History of the Metropolitan Police

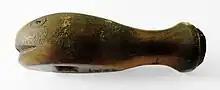
Carved whale bone whistle dated 1821 and reportedly later used by a Metropolitan Police "Peeler". 8 cm long.

During the late 18th and early 19th century, the Industrial Revolution witnessed an exponential expansion in London's size and economic importance. It became clear that the locally maintained system of volunteer constables and "watchmen" was disorganised and inefficient in the deterrence, detection and prevention of crime. As a result, a parliamentary committee was appointed to investigate the current system of policing. Upon Sir Robert Peel being appointed as Home Secretary in 1822, he established a second and more effective committee, and acted upon its findings. Believing that the way to standardise the police was to make it an official paid profession, to organise it in a civilian fashion, and to make it answerable to the public, Peel put a bill before Parliament, which passed as the Metropolitan Police Act 1829, given royal assent on 19 June 1829. placing the policing arrangements for the capital directly under the control of Sir Robert Peel.